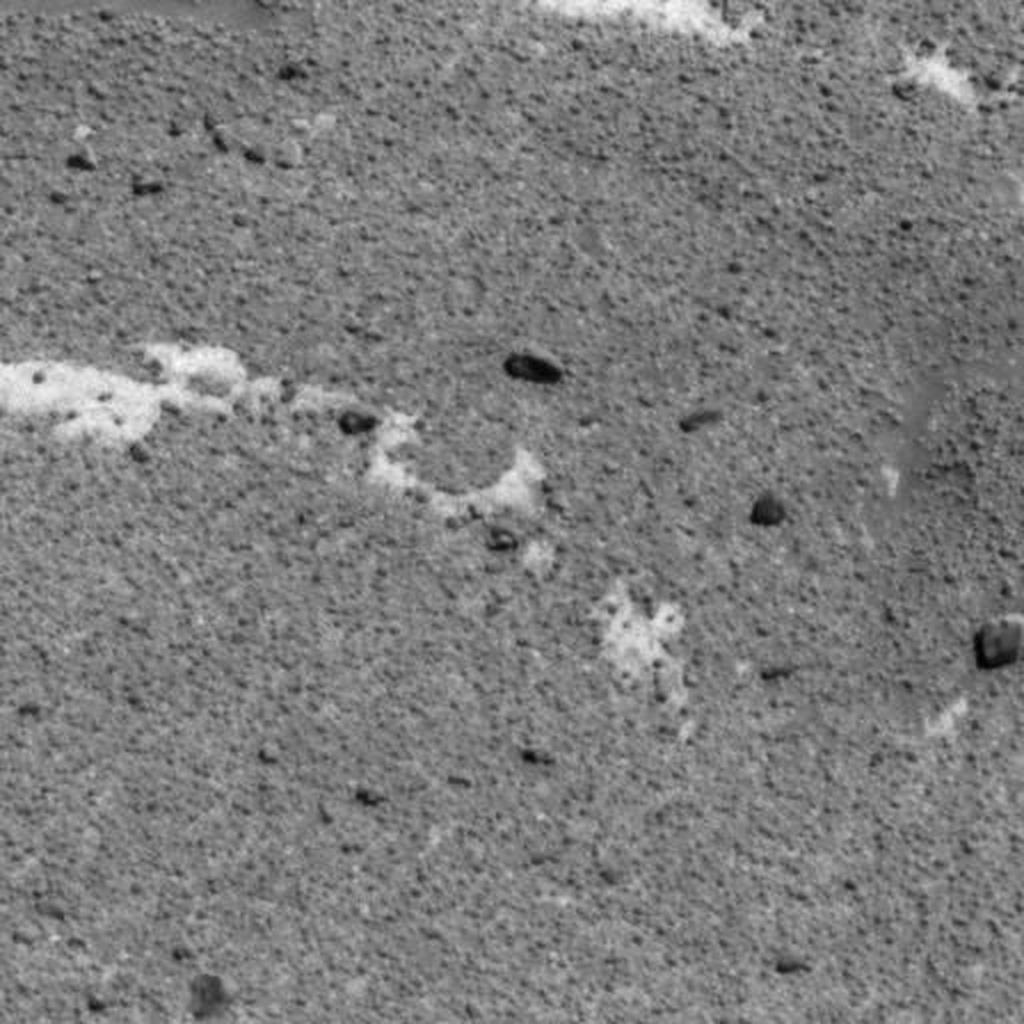
Surface features visible: Rock Outcrops, Clasts, Soil, Spherules, Nearby Surface